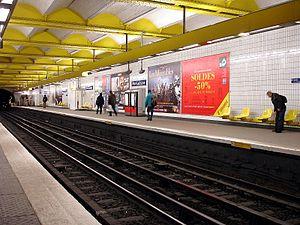
La station Père Lachaise de la ligne 3 du métro de Paris, France.